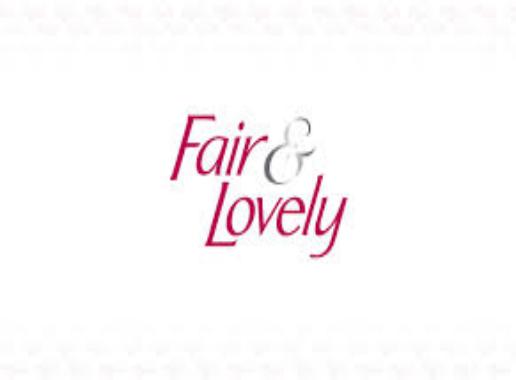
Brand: Fair and Lovely
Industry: Necessities